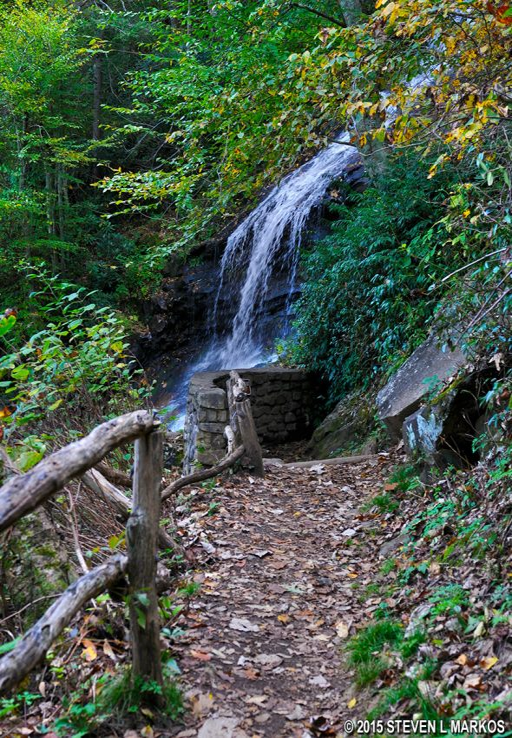
trail ends at the waterfall